Founding of Talca

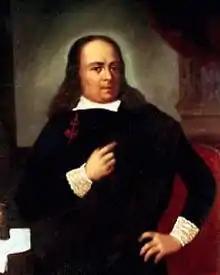
Tomás Marín González de Poveda

Of these Spanish troops under the command of Governor Alonso de Ribera (he arrived at February 11, 1601 to the Arauco War and died in Concepcion in 1617), Captain Don Gil de Vilches y Aragón served. This young man came to the Arauco war in 1598 at 17 years of age, is a native of the city of Baeza, born in 1581, was the son of Juan de Vilches y Collados and Doña María de Aragón, both with proven nobility.